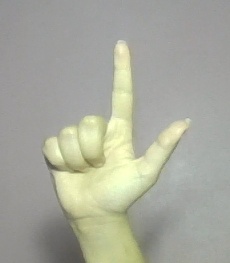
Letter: laam